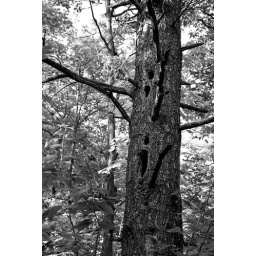
tree in black and white